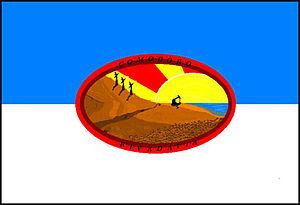
Comodoro Rivadavia ou simplement Comodoro est une ville de la province de Chubut, en Argentine, et le chef-lieu du département d'Escalante. Elle est située au centre-est de la Patagonie argentine, au centre de la zone pétrolière du golfe San Jorge, sur l'océan Atlantique. Les hydrocarbures furent le moteur de la croissance de la ville. Sa population était estimée à 148 510 habitants en 2006.
Le Championnat provincial d'Argentine de rugby à XV ou Campeonato Argentino de Mayores est une compétition annuelle de rugby à XV organisée par la Fédération argentine de rugby qui oppose, non pas des sélections provinciales du pays, mais des équipes représentant les uniónes, au nombre de 25, membres de l'U.A.R.. Par exemple, Nordeste représente les provinces du Chaco et de Corrientes. D'autres uniónes peuvent ne représenter qu'une partie d'une province réelle, et plus particulièrement les uniónes qui composent la région de Buenos Aires, ainsi que les uniónes de Santafesina et de Rosario.
Le Championnat régional de Patagonia de rugby à XV ou Torneo Patagonia ou Torneo Regional Patagonico de Rugby est une compétition annuelle de rugby à XV organisée par la Fédération argentine de rugby.